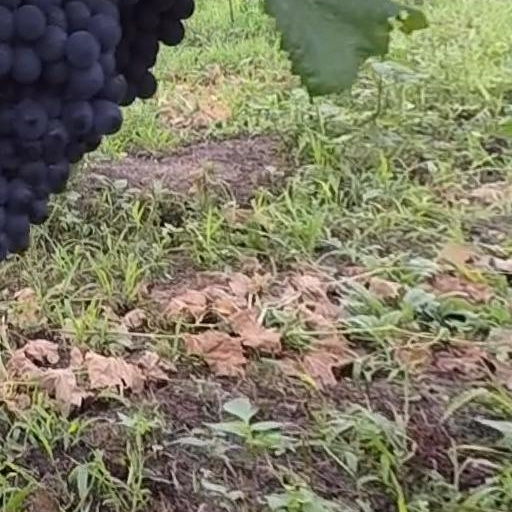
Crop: grape